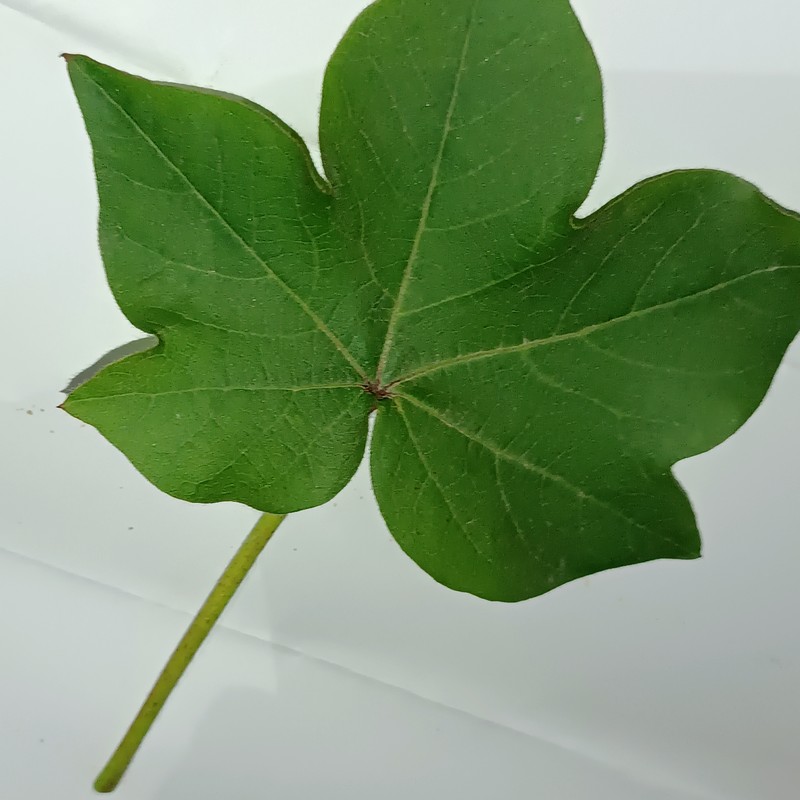
Label: Healthy Leaf